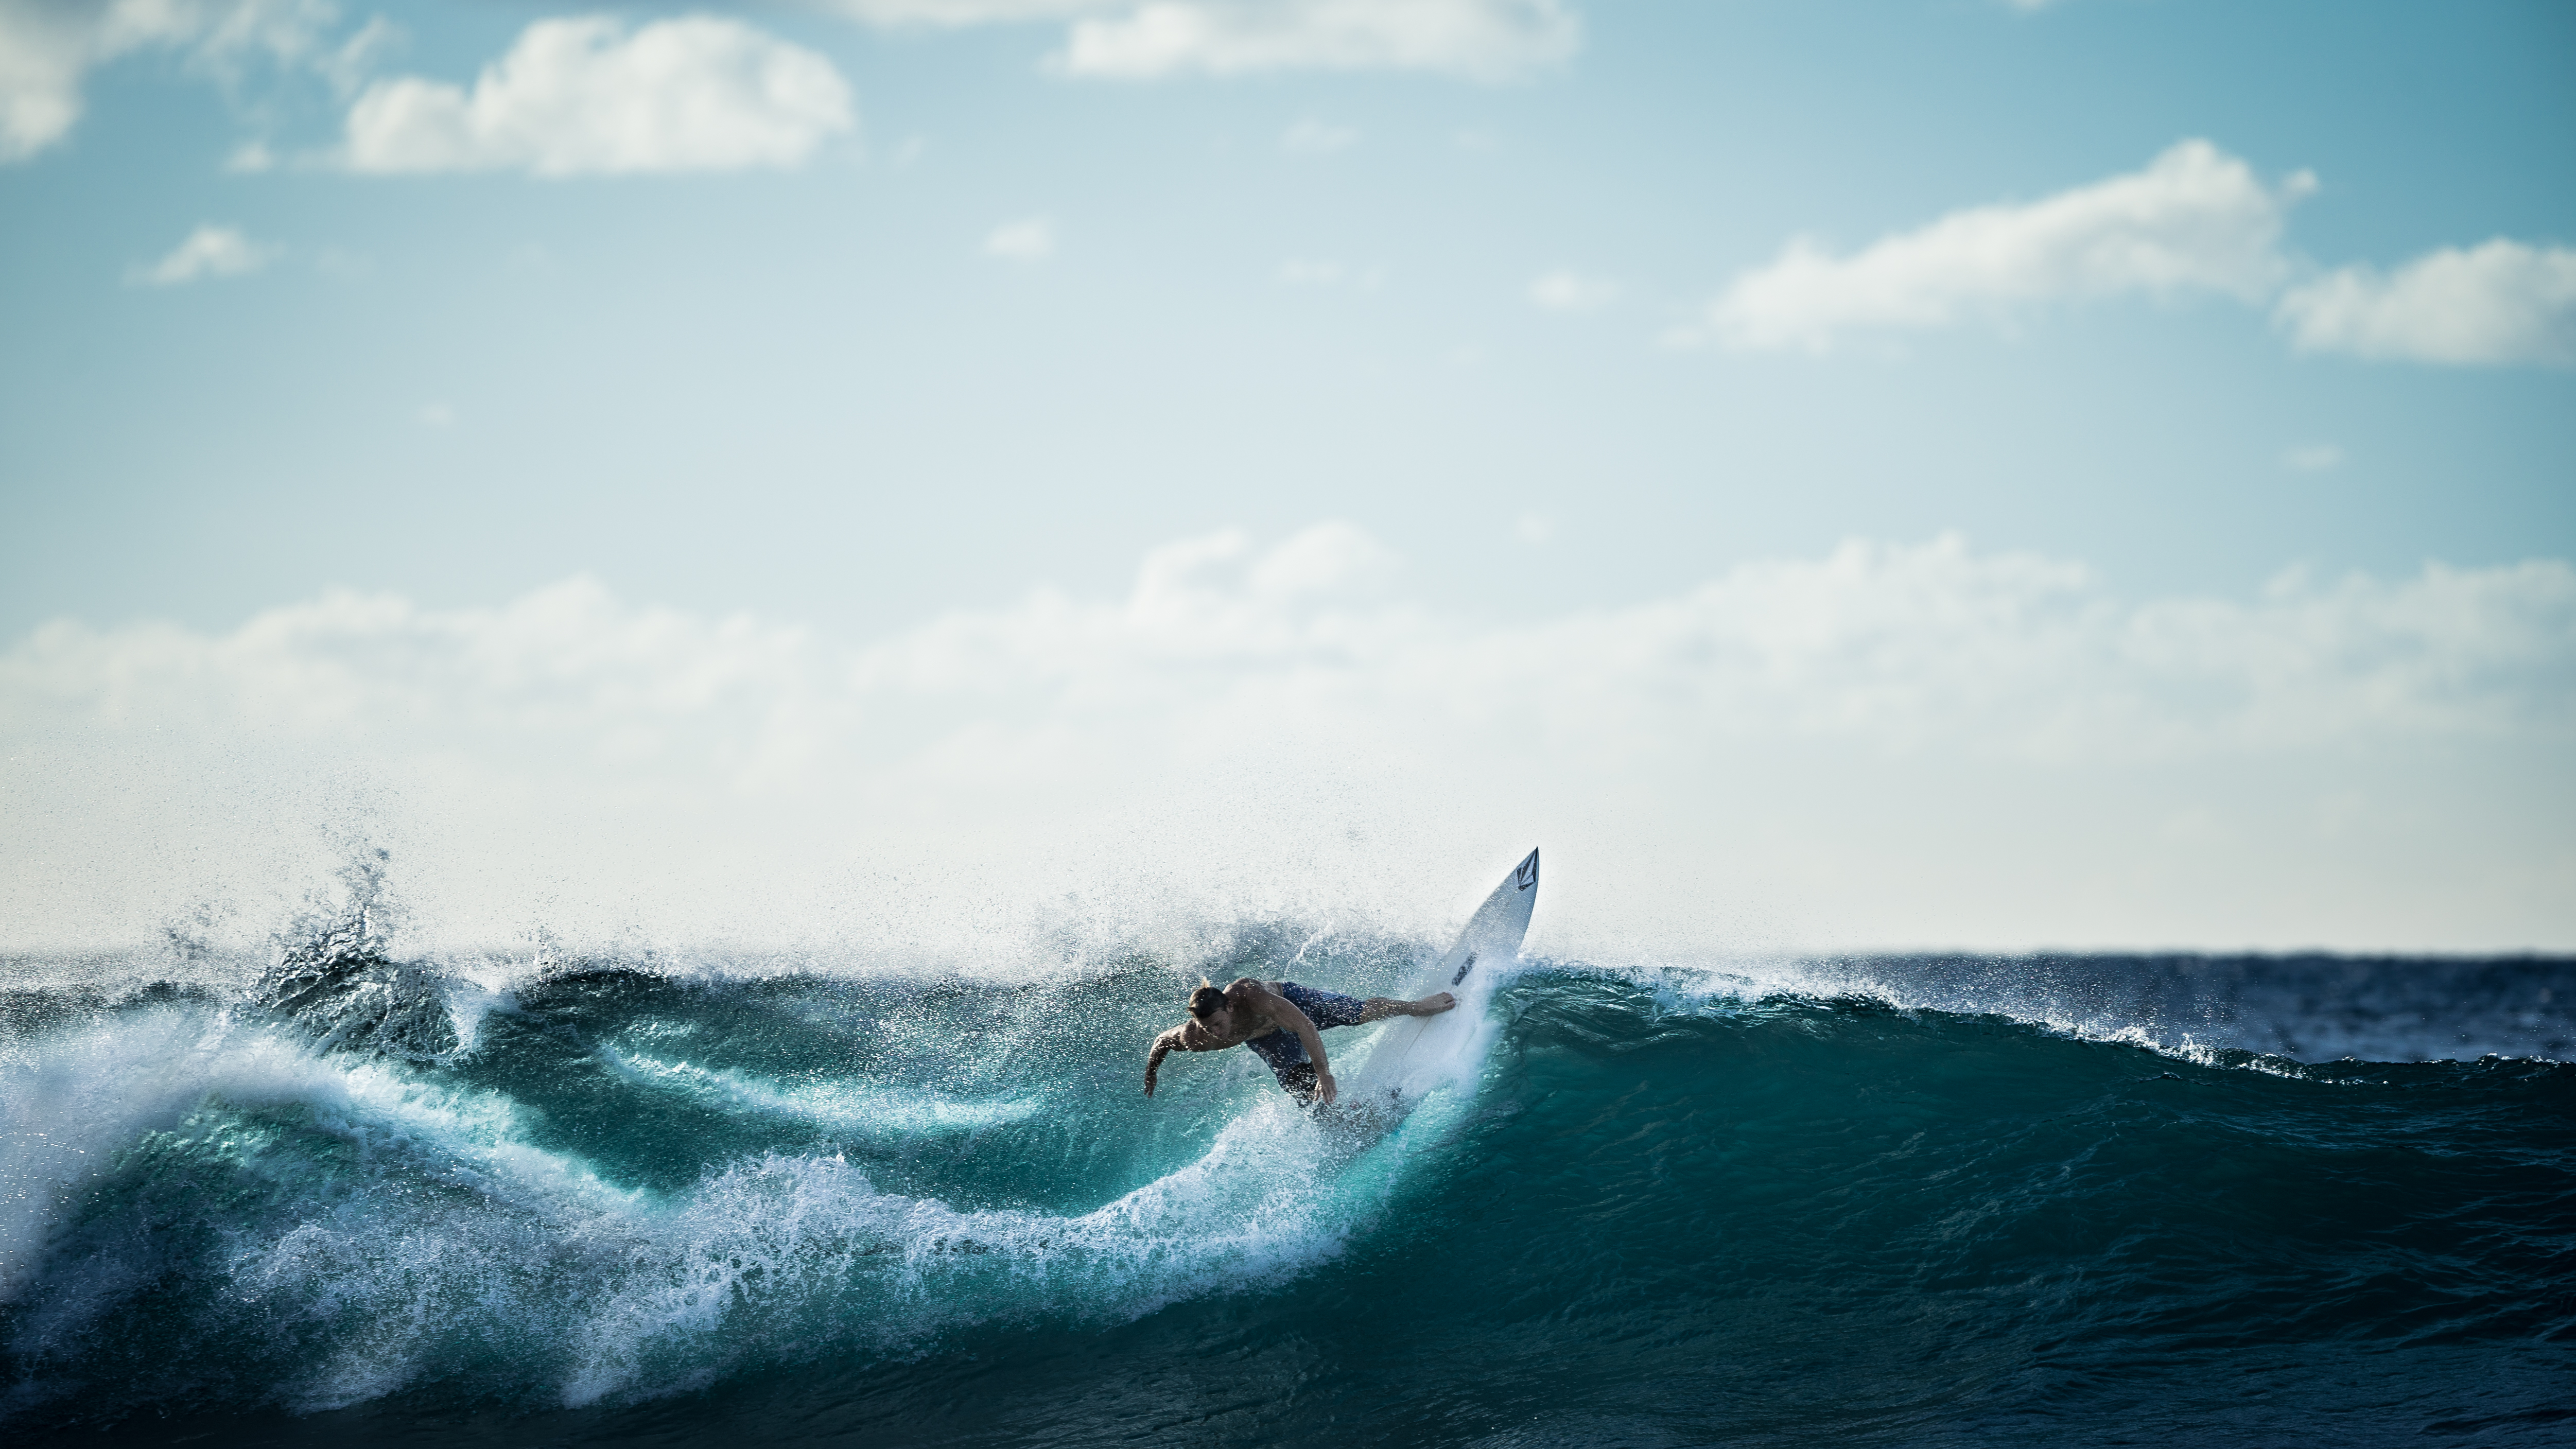
sea, ocean, sport, wave, surfer, surfing, sailing, surfboard, aqua, sports, windsurfing, water sport, wind wave, boardsport, surfing equipment and supplies, surface water sports